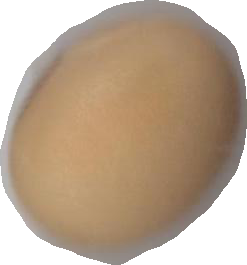
Variety: Anjasmoro